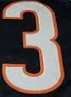
Number: 3